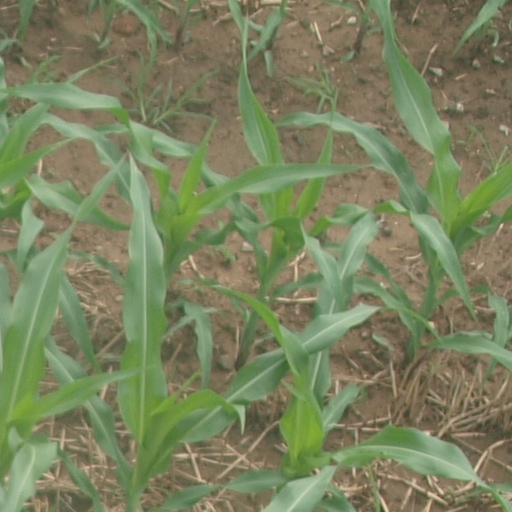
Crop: maize; corn